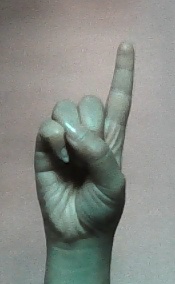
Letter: bb